Andover F.C.

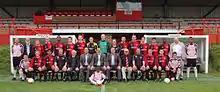
Andover F.C.'s squad for the 2010–11 season, their final season of league competition

The start of the 2010–11 season was disrupted due to damage caused to the Portway Stadium pitch by rabbits, leading to a number of home league games being postponed. An FA Cup match against Chertsey Town was played at Whitchurch United's Longmeadow Ground, and their FA Trophy match against Bideford was played at Winchester City's Denplan City Ground. The Lions were unable to recover and struggled throughout the season, failing to win a single home game and finishing bottom of the division with eleven points after conceding more than 100 goals. However, the club avoided relegation due to the resignation of Almondsbury Town F.C. earlier in the season.